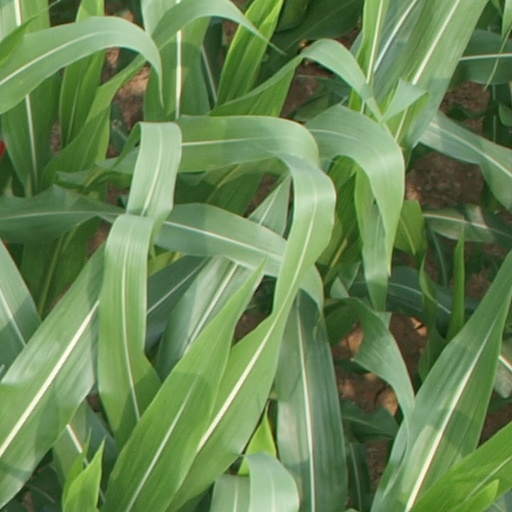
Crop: maize; corn